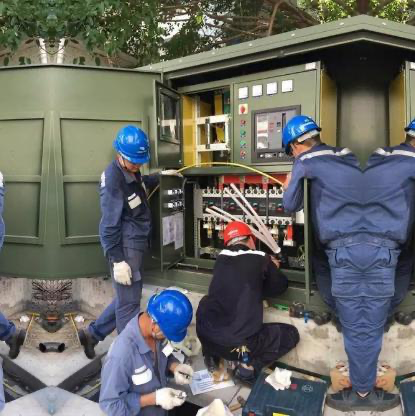
Objects in the image:
label: helmet
label: helmet
label: helmet
label: helmet